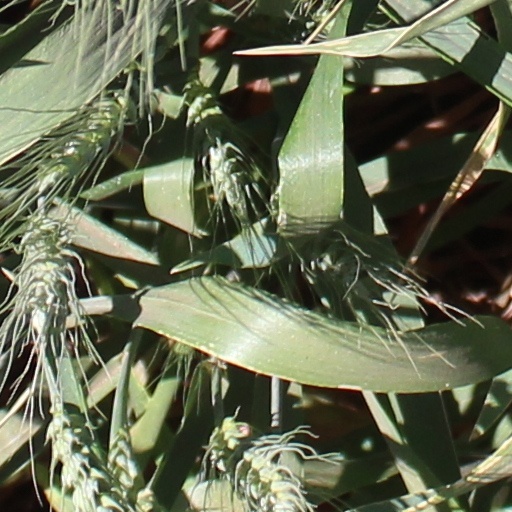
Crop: wheat